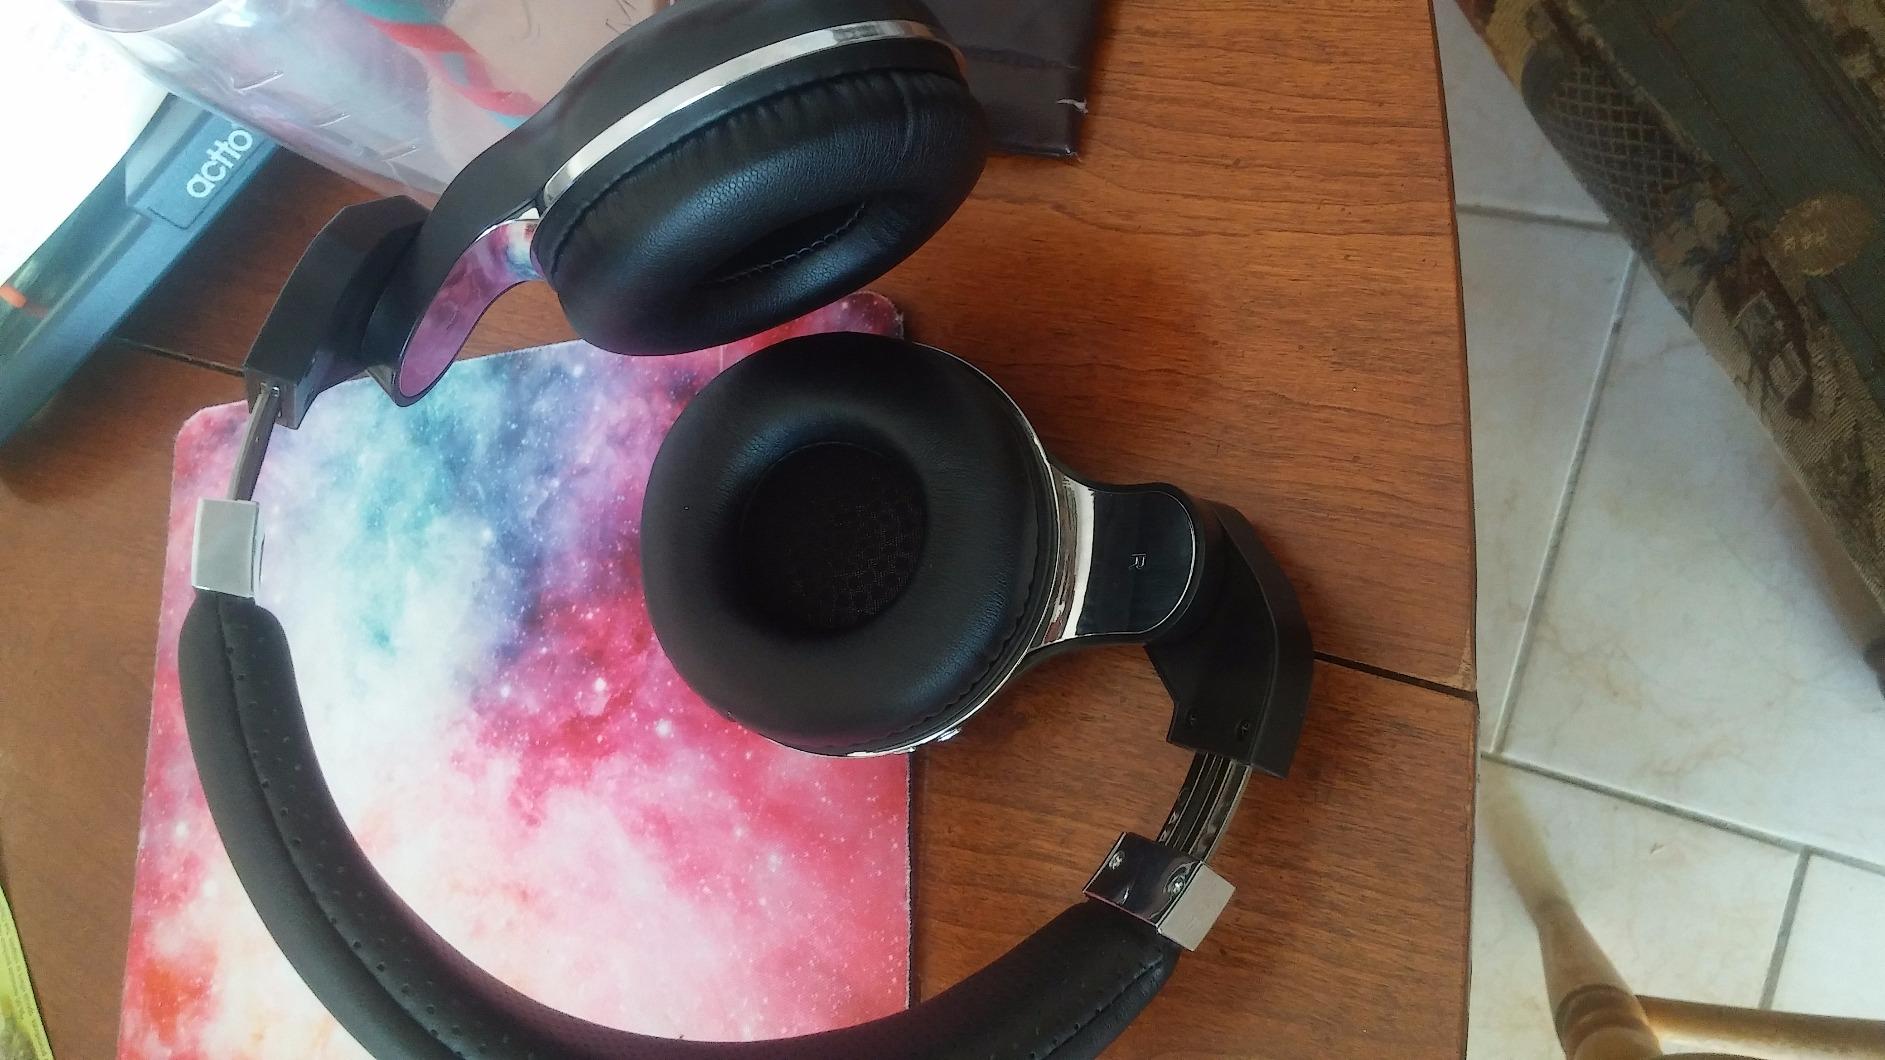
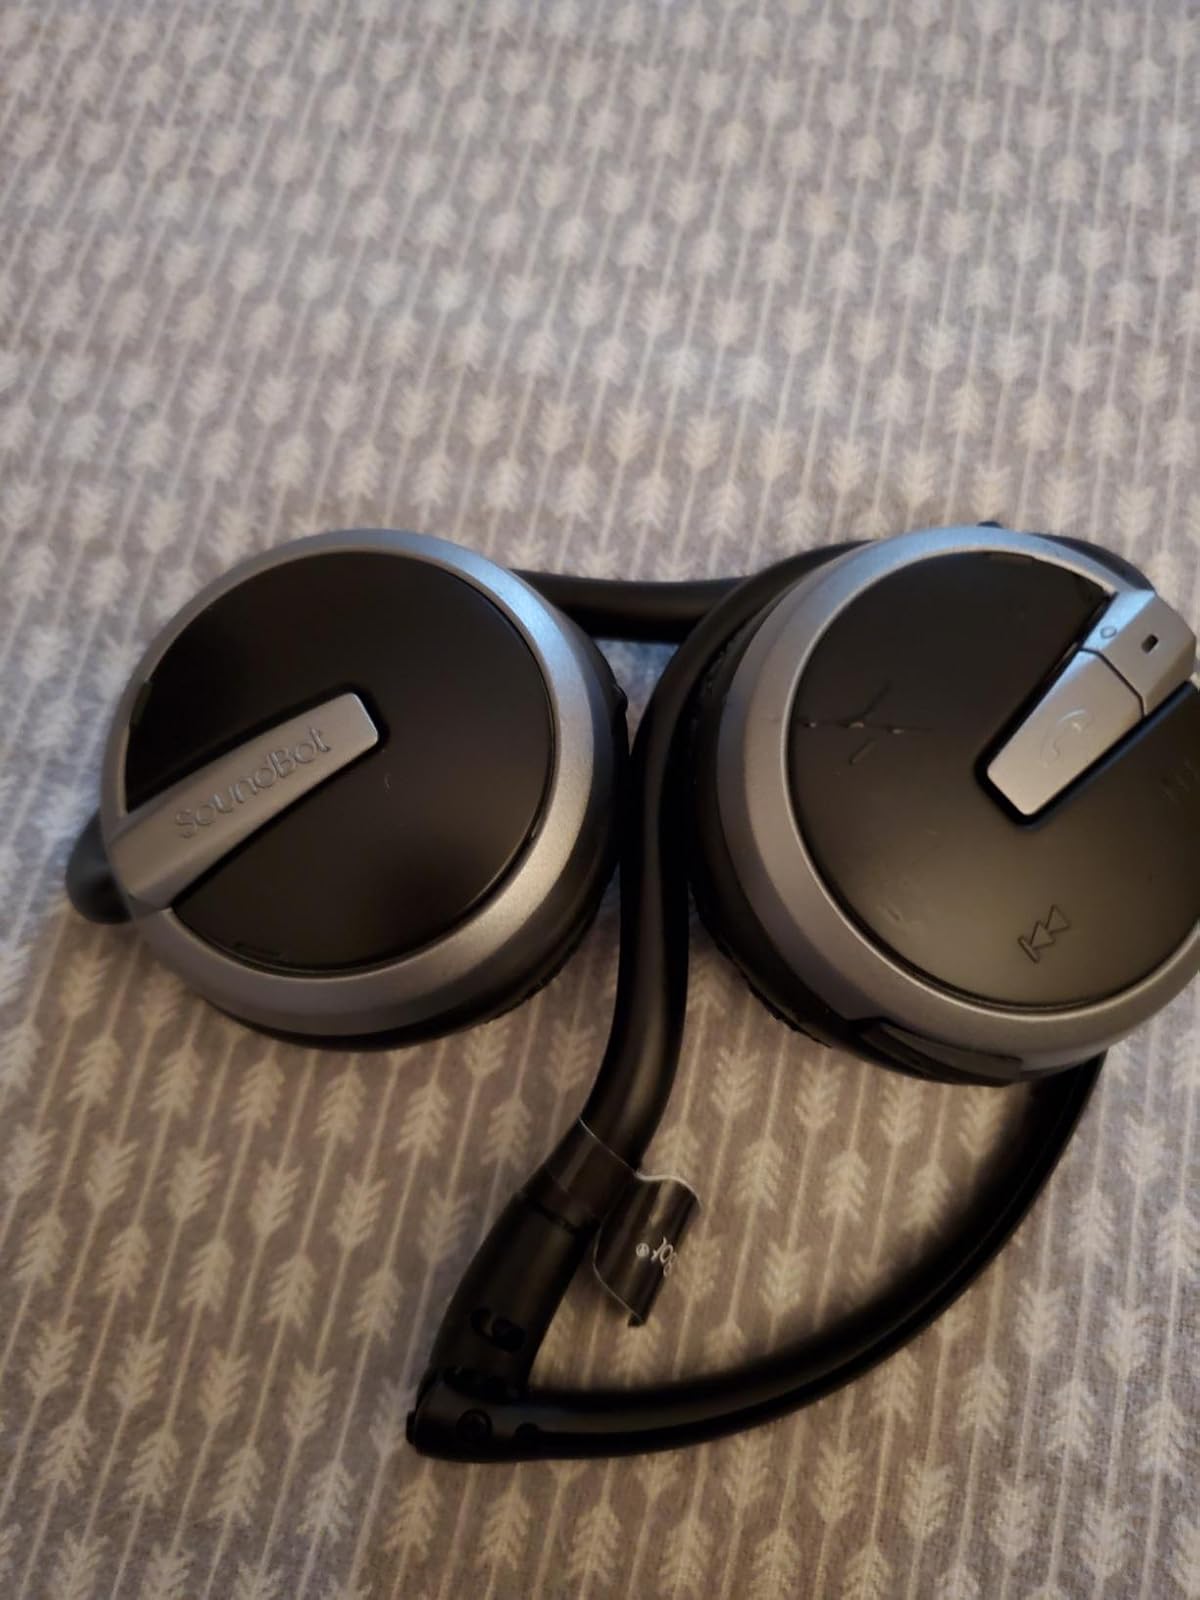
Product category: headphones
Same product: no